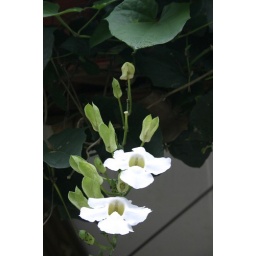
flowers in Bali: they're like dancers' skirts flowing upon the water